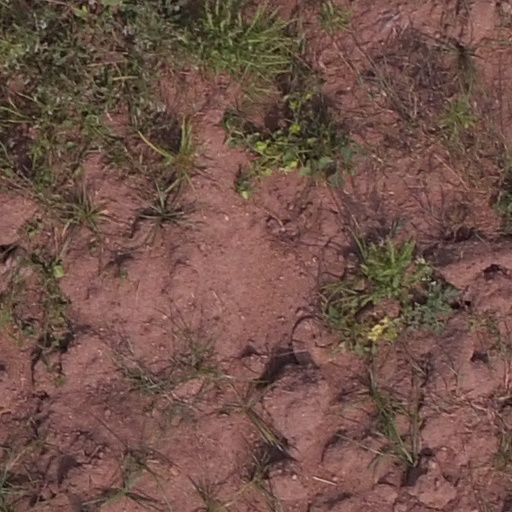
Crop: maize; corn